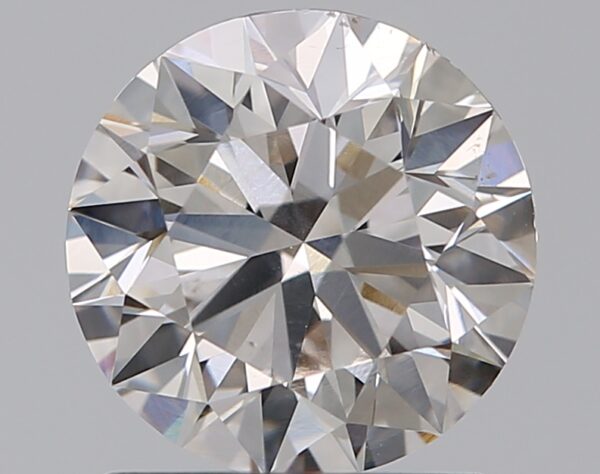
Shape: round
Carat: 1.2
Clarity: SI1
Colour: K
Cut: EX
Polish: EX
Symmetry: EX
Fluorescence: N
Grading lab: GIA
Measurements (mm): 6.74 x 6.79 x 4.23